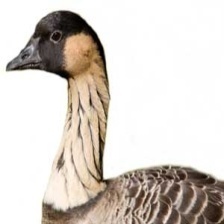
Species: HAWAIIAN GOOSE
Scientific name: BRANTA SANDVICENSIS
ImageNet parent category: goose